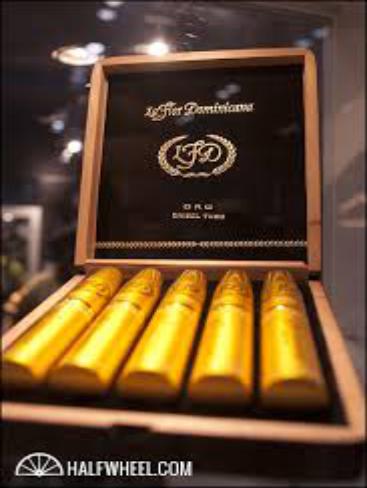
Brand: La Flor Dominicana
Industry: Necessities